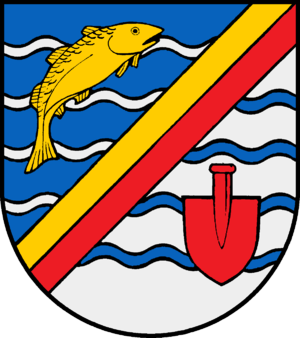
Wendtorf
Coat of arms of Wendtorf
Wendtorf er en by og kommune i det nordlige Tyskland, beliggende i Amt Probstei i den nordlige del af Kreis Plön. Kreis Plön ligger i den østlige/centrale del af delstaten Slesvig-Holsten.